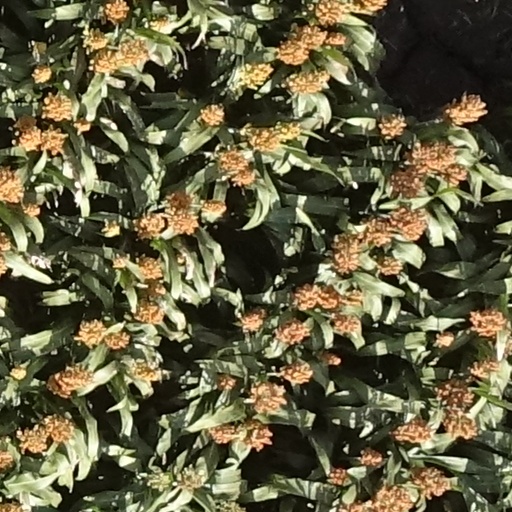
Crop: sorghum